Flag of West Virginia

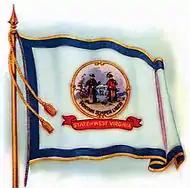
The obverse of the 1907 state flag as illustrated in the "West Virginia Legislative Hand Book and Manual and Official Register" (1922).

In January 1864, the West Virginia Legislature approved a flag for the Fourth Regiment West Virginia Volunteer Infantry to acknowledge the regiment's battles at Charleston, Vicksburg, Jackson, and Missionary Ridge, all four of which were listed on the flag. This was the first among many battle flags to represent West Virginia after statehood which were utilized by soldiers of West Virginia regiments throughout the war. State battle flags were presented to each of West Virginia's Union regiments during the course of the war. These early state flags were squares of silk cloth measuring , and were dark blue and trimmed with golden fringe. The obverse side of these flags were painted with the state's newly minted seal within an oval, along with the name of the respective West Virginia regiment and the names and dates of the battles in which they had participated. On the reverse side, the United States national emblem was painted and consisted of a bald eagle with its wings outstretched, clutching a bundle of 13 arrows in its right talon and an olive branch in its left, and a tricolor shield placed across its breast. In its beak, the eagle clutched a scroll with the national Latin motto "E pluribus unum" (English: "Out of Many, One"). Following the conclusion of the American Civil War, the state of West Virginia had no official flag, and the matter was not taken up until the early 20th century.